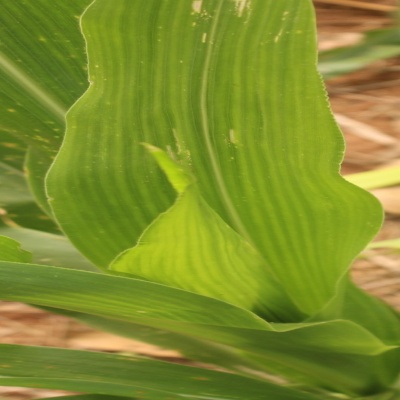
Crop: Maize
Condition: streak virus